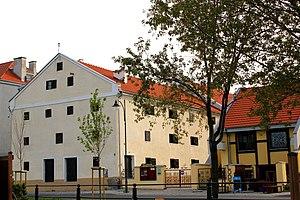
Musée ethnographique à Włocławek - une filiale du Musée de la terre de Couïavie et de la région de Dobrzyń à Włocławek.